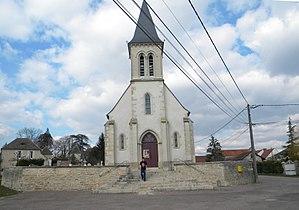
Marigny-lès-Reullée est une commune française située dans le département de la Côte-d'Or en région Bourgogne-Franche-Comté.